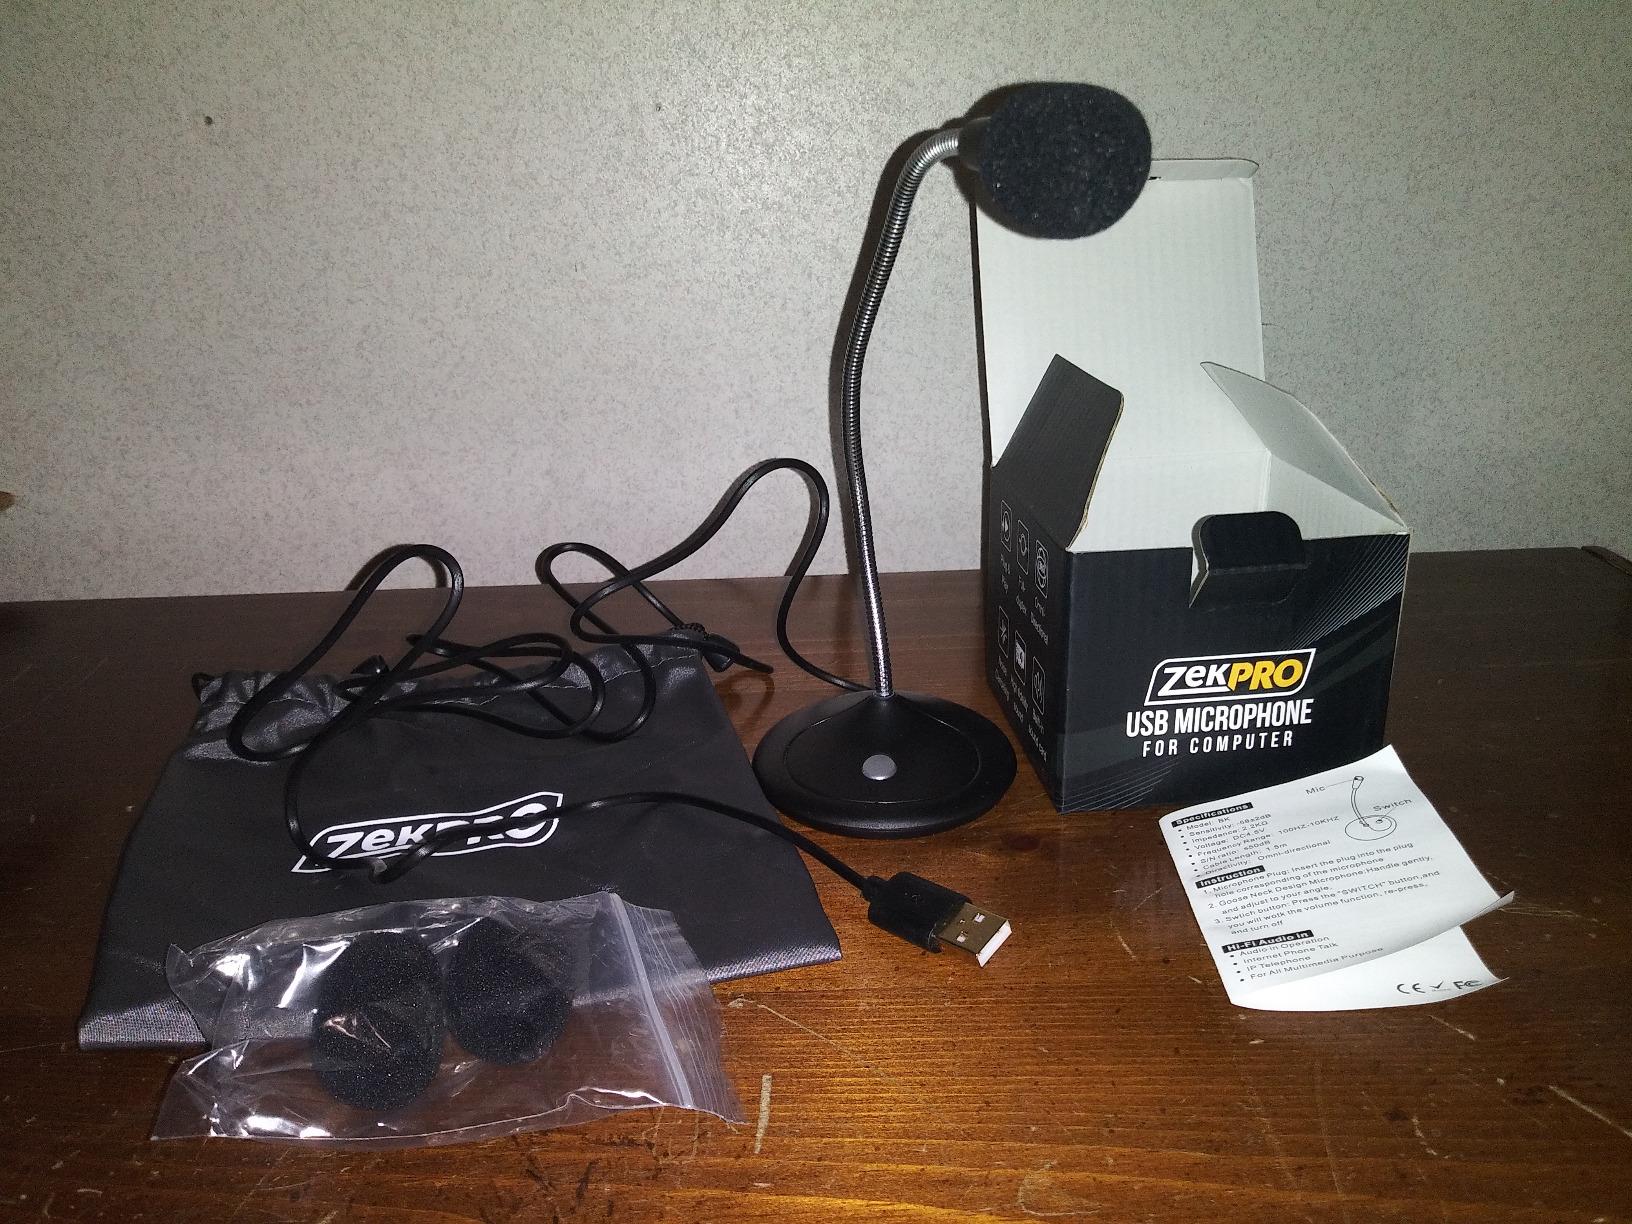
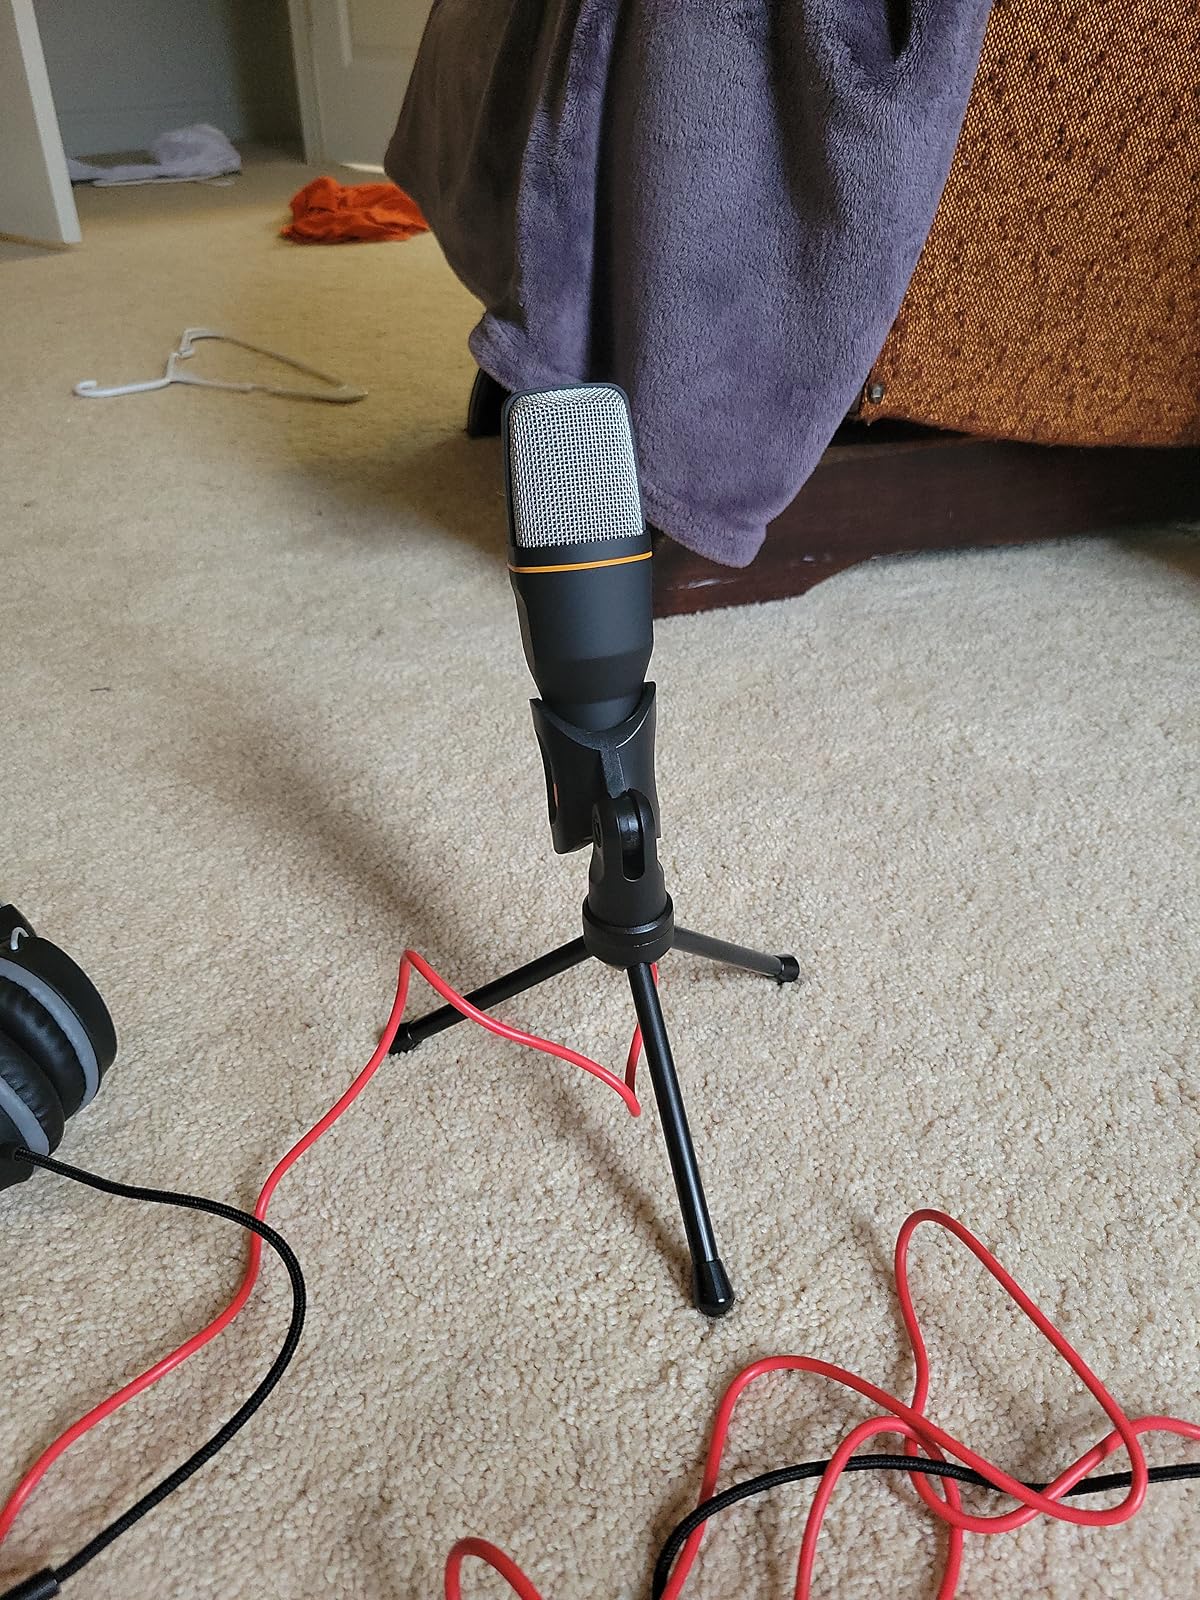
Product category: microphone
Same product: no